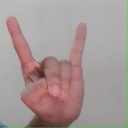
अक्षर: श